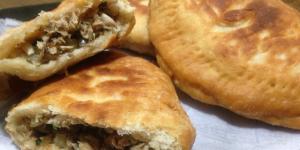
empanadas de jurel